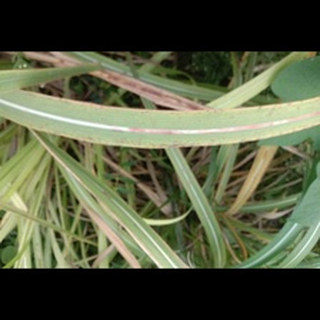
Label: sugarcane_red_rot